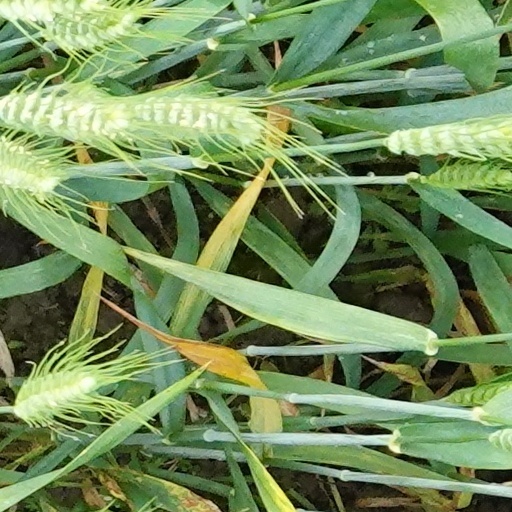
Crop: wheat